Mace (bludgeon)

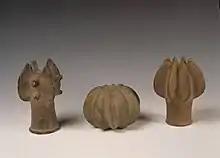
Moche stone maces, Larco Museum, Lima, Peru

The mace was developed during the Upper Paleolithic from the simple club, by adding sharp spikes of either flint or obsidian.